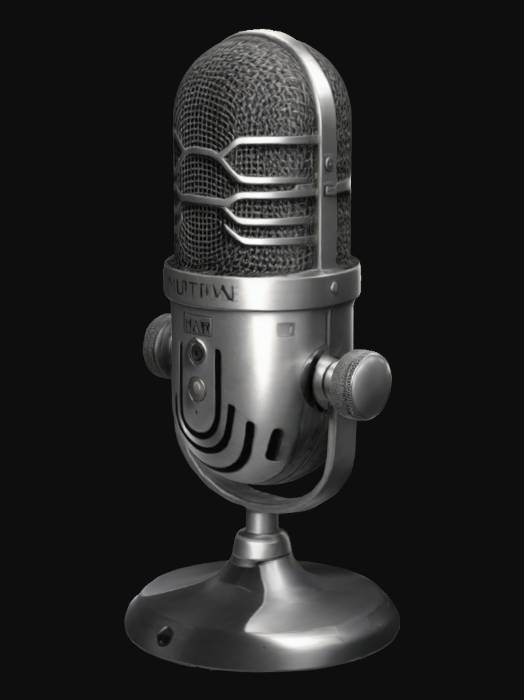
미적 점수 (1~10점): 8